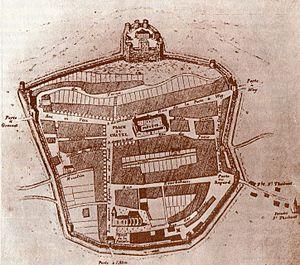
Saint-Mihiel
Saint-Mihiel est une ville du Nord-Est de la France, située sur la Meuse, en Lorraine. Bureau centralisateur de canton du département de la Meuse, la commune fait partie de la région administrative Grand Est.